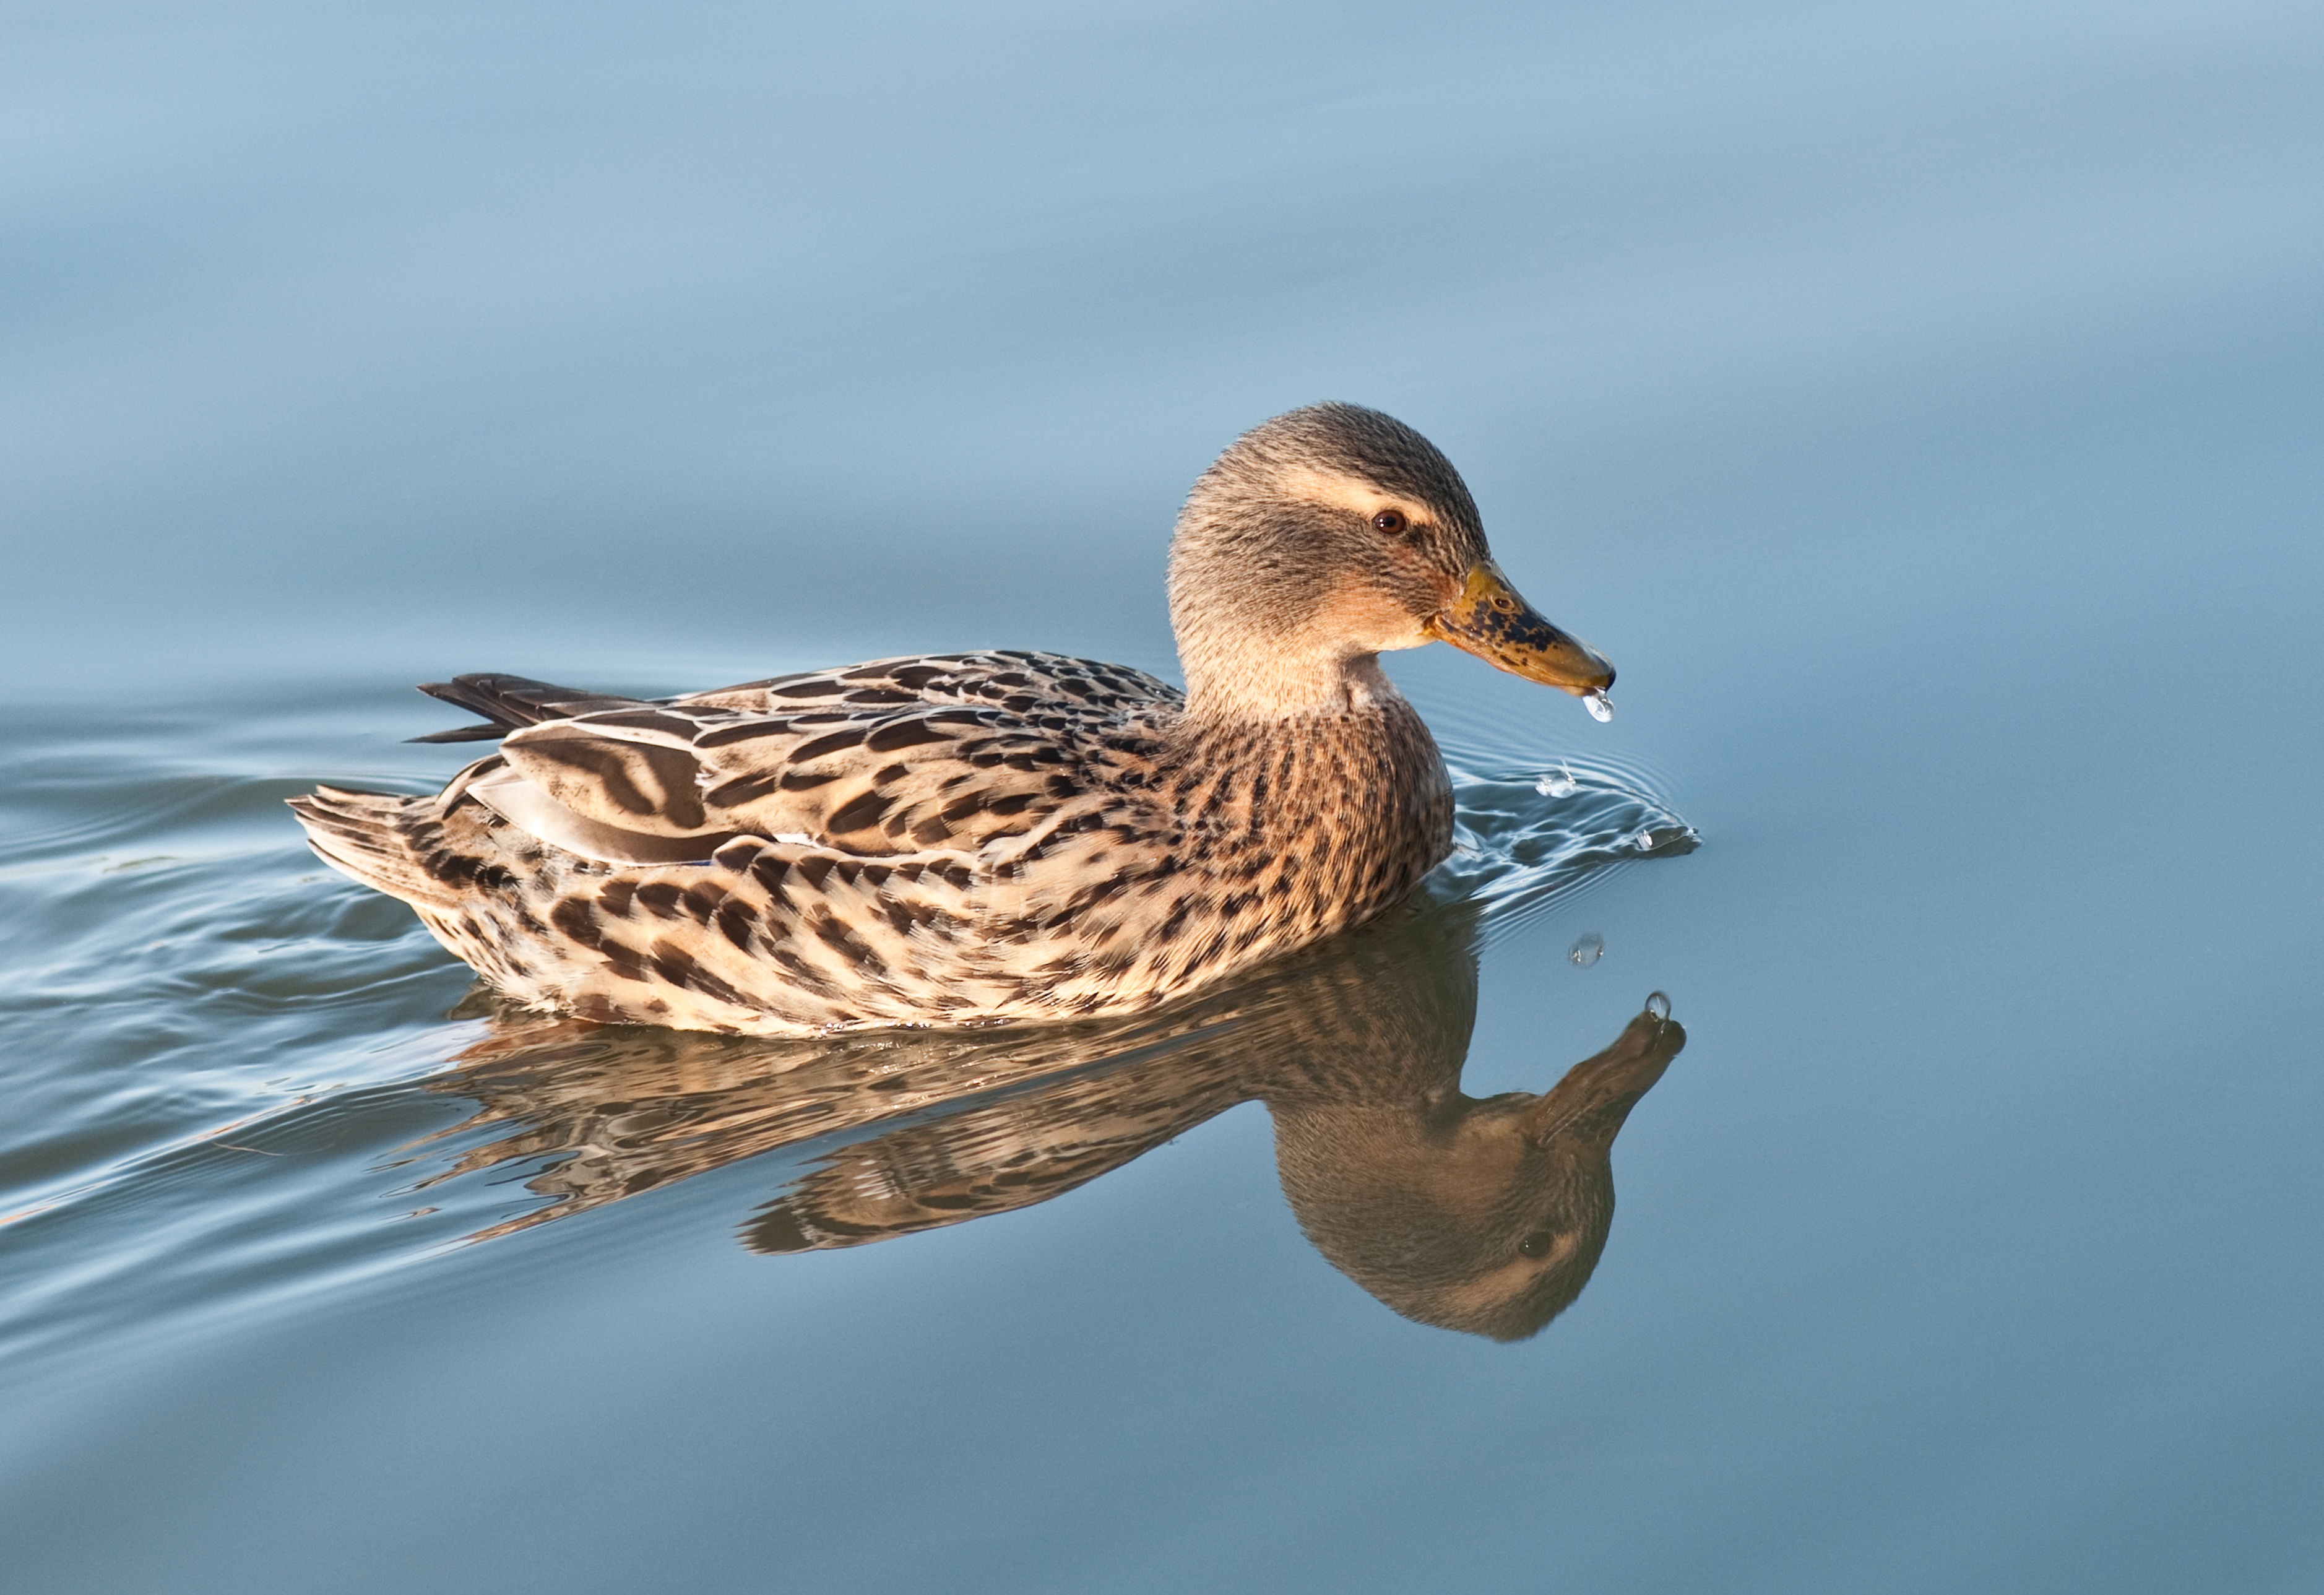
water, bird, wing, wildlife, reflection, beak, fauna, poultry, duck, vertebrate, waterfowl, water bird, mallard, canard, ducks geese and swans, seaduck